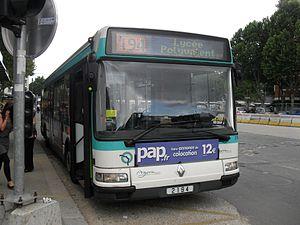
Fontenay-aux-Roses est une commune française dans le département des Hauts-de-Seine en région Île-de-France, dans l'arrondissement d'Antony, au sud-ouest de Paris.